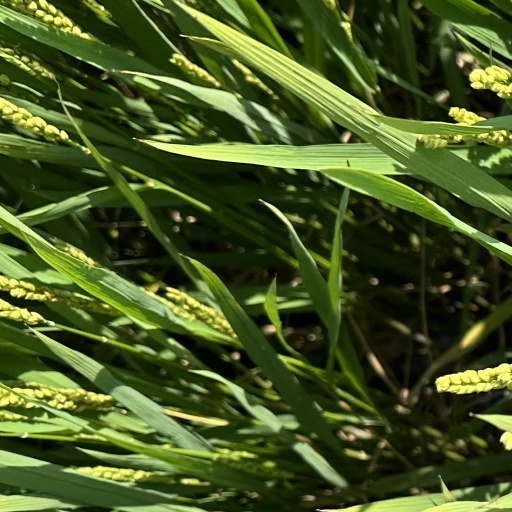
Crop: rice